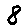
Label: 8